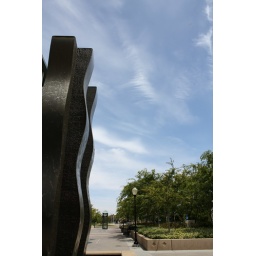
I love the way the blurred clouds in the sky matched the motion of the water feature.